Wayne Greenhaw

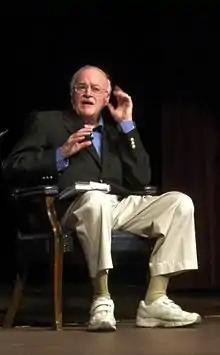
Greenhaw visiting Snead State on February 23, 2011

Harold Wayne Greenhaw (February 17, 1940 – May 31, 2011) was an American writer and journalist. The author of 22 books who chronicled changes in the American South from the civil rights movement to the rise of a competitive Republican Party, he is known for his works on the Ku Klux Klan and the exposition of the My Lai Massacre of 1968. Greenhaw wrote for various Alabamian newspapers and magazines, worked as the state's tourism director, and was considered "a strong voice for his native state".